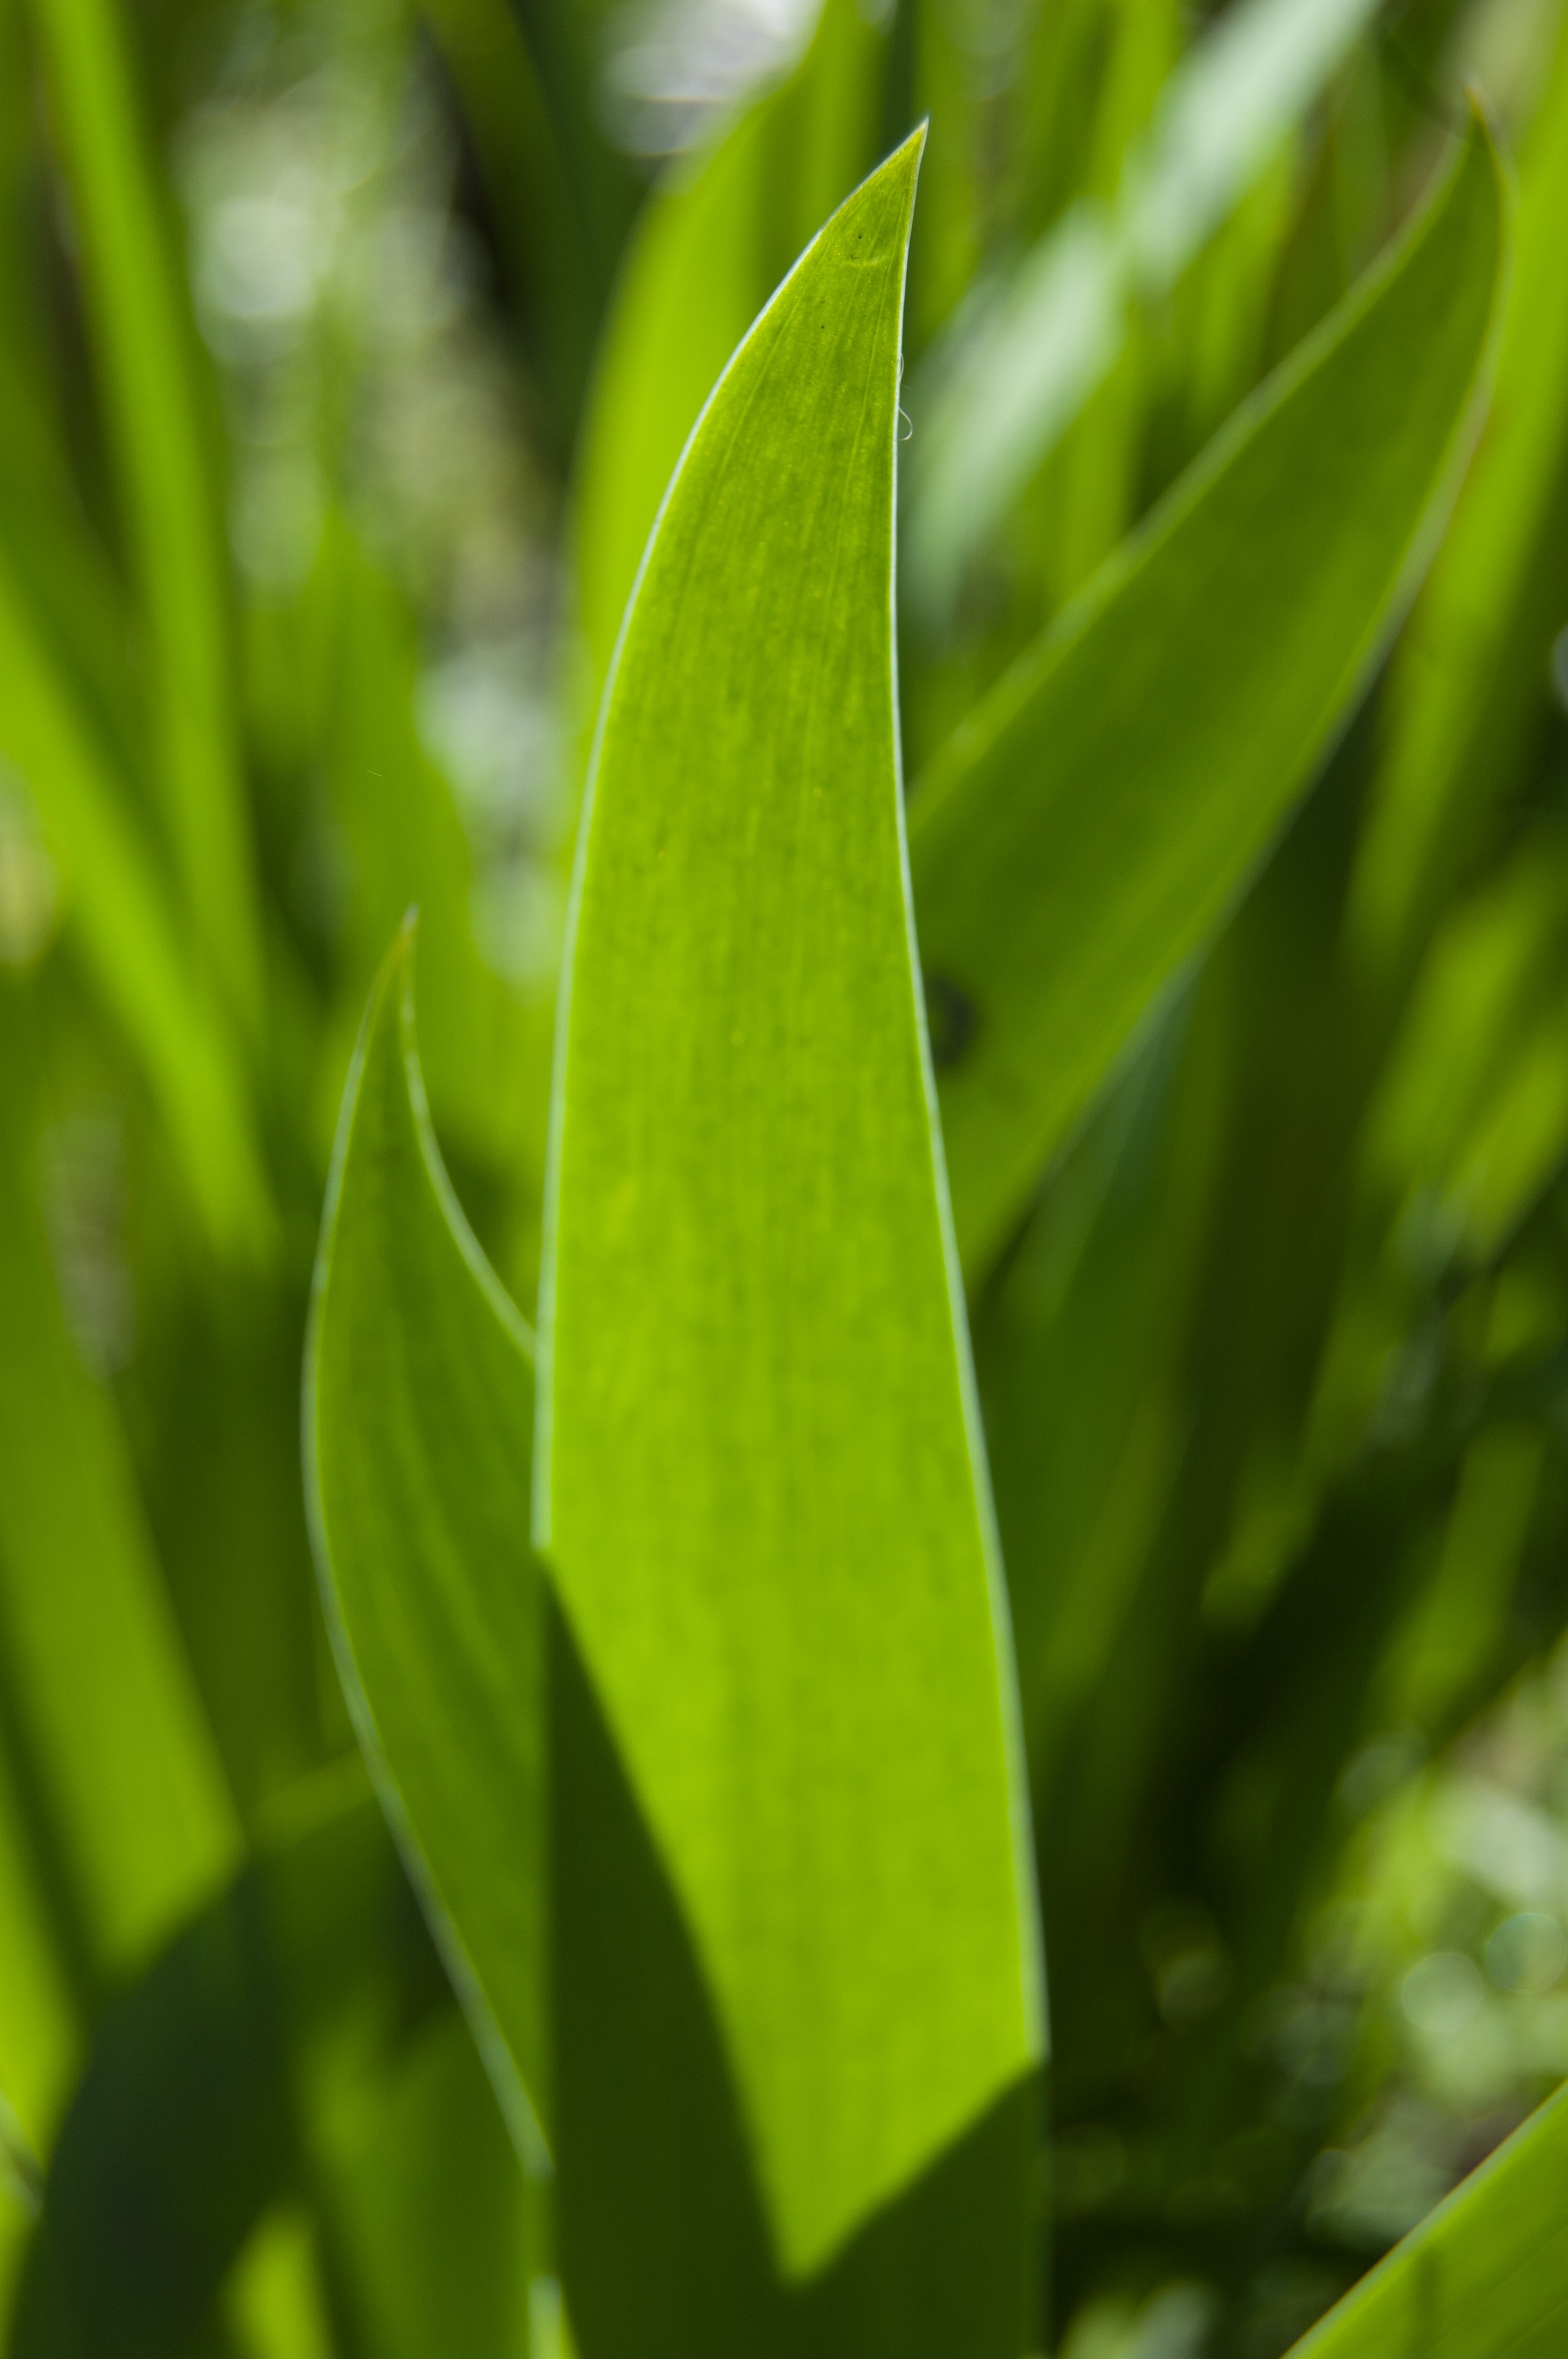
grass, plant, sunlight, leaf, flower, green, botany, flora, close up, irises, macro photography, leaves green, grass family, plant stem, land plant, iris leaves, background of leaves